Mons, Belgium

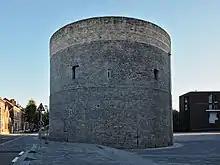
Valenciennoise Tower

The casemates and the bakery are the remains of military fortifications dating from the kingdom of the Netherlands (1814–1830). The law dividing the disassembly of the fortifications dates back to 1861. They are located near the Nervienne site. The roof of the old bakery has been transformed into a public park and playground for children, while the casemates accommodate the musée de la Route.